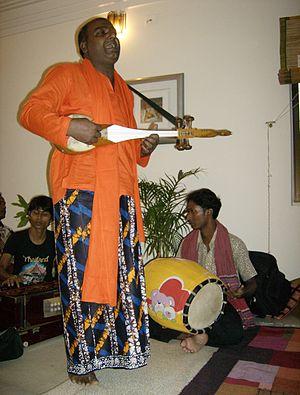
Le dotâr, dutâr, dutar, doutâr ou dotara est un luth traditionnel à long manche trouvé en Asie centrale et en Iran. Son origine est probablement le tambur du Khorassan décrit par Al-Farabi dans son essai Kitab Al Musiqi Al Kabir. Longtemps réservé aux nomades et bardes bakhshis, il est devenu au XIXᵉ siècle un instrument acceptable dans les musiques savantes de l'Ouzbékistan, du Tadjikistan, du Turkménistan et des Ouïghours.